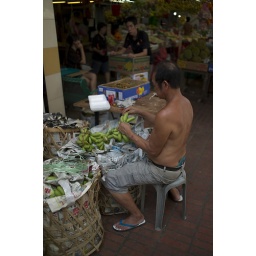
M9 + Summilux 35mm f1.4 ASPHERICALThis shot was taken from the local fruit market in downtwon Singapore.